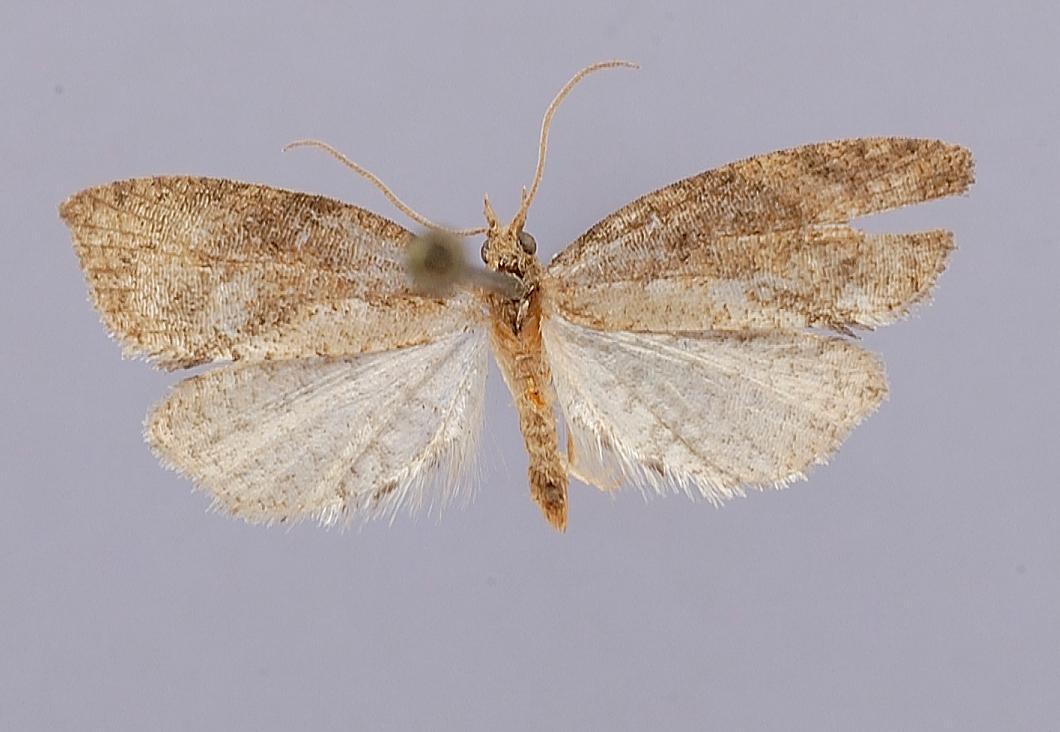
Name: Transtillaspis baea
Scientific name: Transtillaspis baea Razowski, 1987
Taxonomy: Animalia, Arthropoda, Insecta, Lepidoptera, Tortricidae, Tortricinae
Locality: Nariño, Volcán Galeras, 2900 m, Nariño, Colombia
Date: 13 Jan 1959